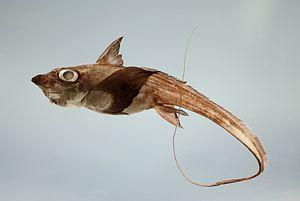
La chimère du Golfe est une espèce de poissons cartilagineux de la famille des Chimaeridae.
Les chimères ou chimériformes forment un ordre de poissons cartilagineux vivant dans les abysses. Très proches des requins, leur représentant actuel le plus connu est la chimère commune.
Hydrolagus est un genre de chimères.